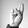
ASL letter: R